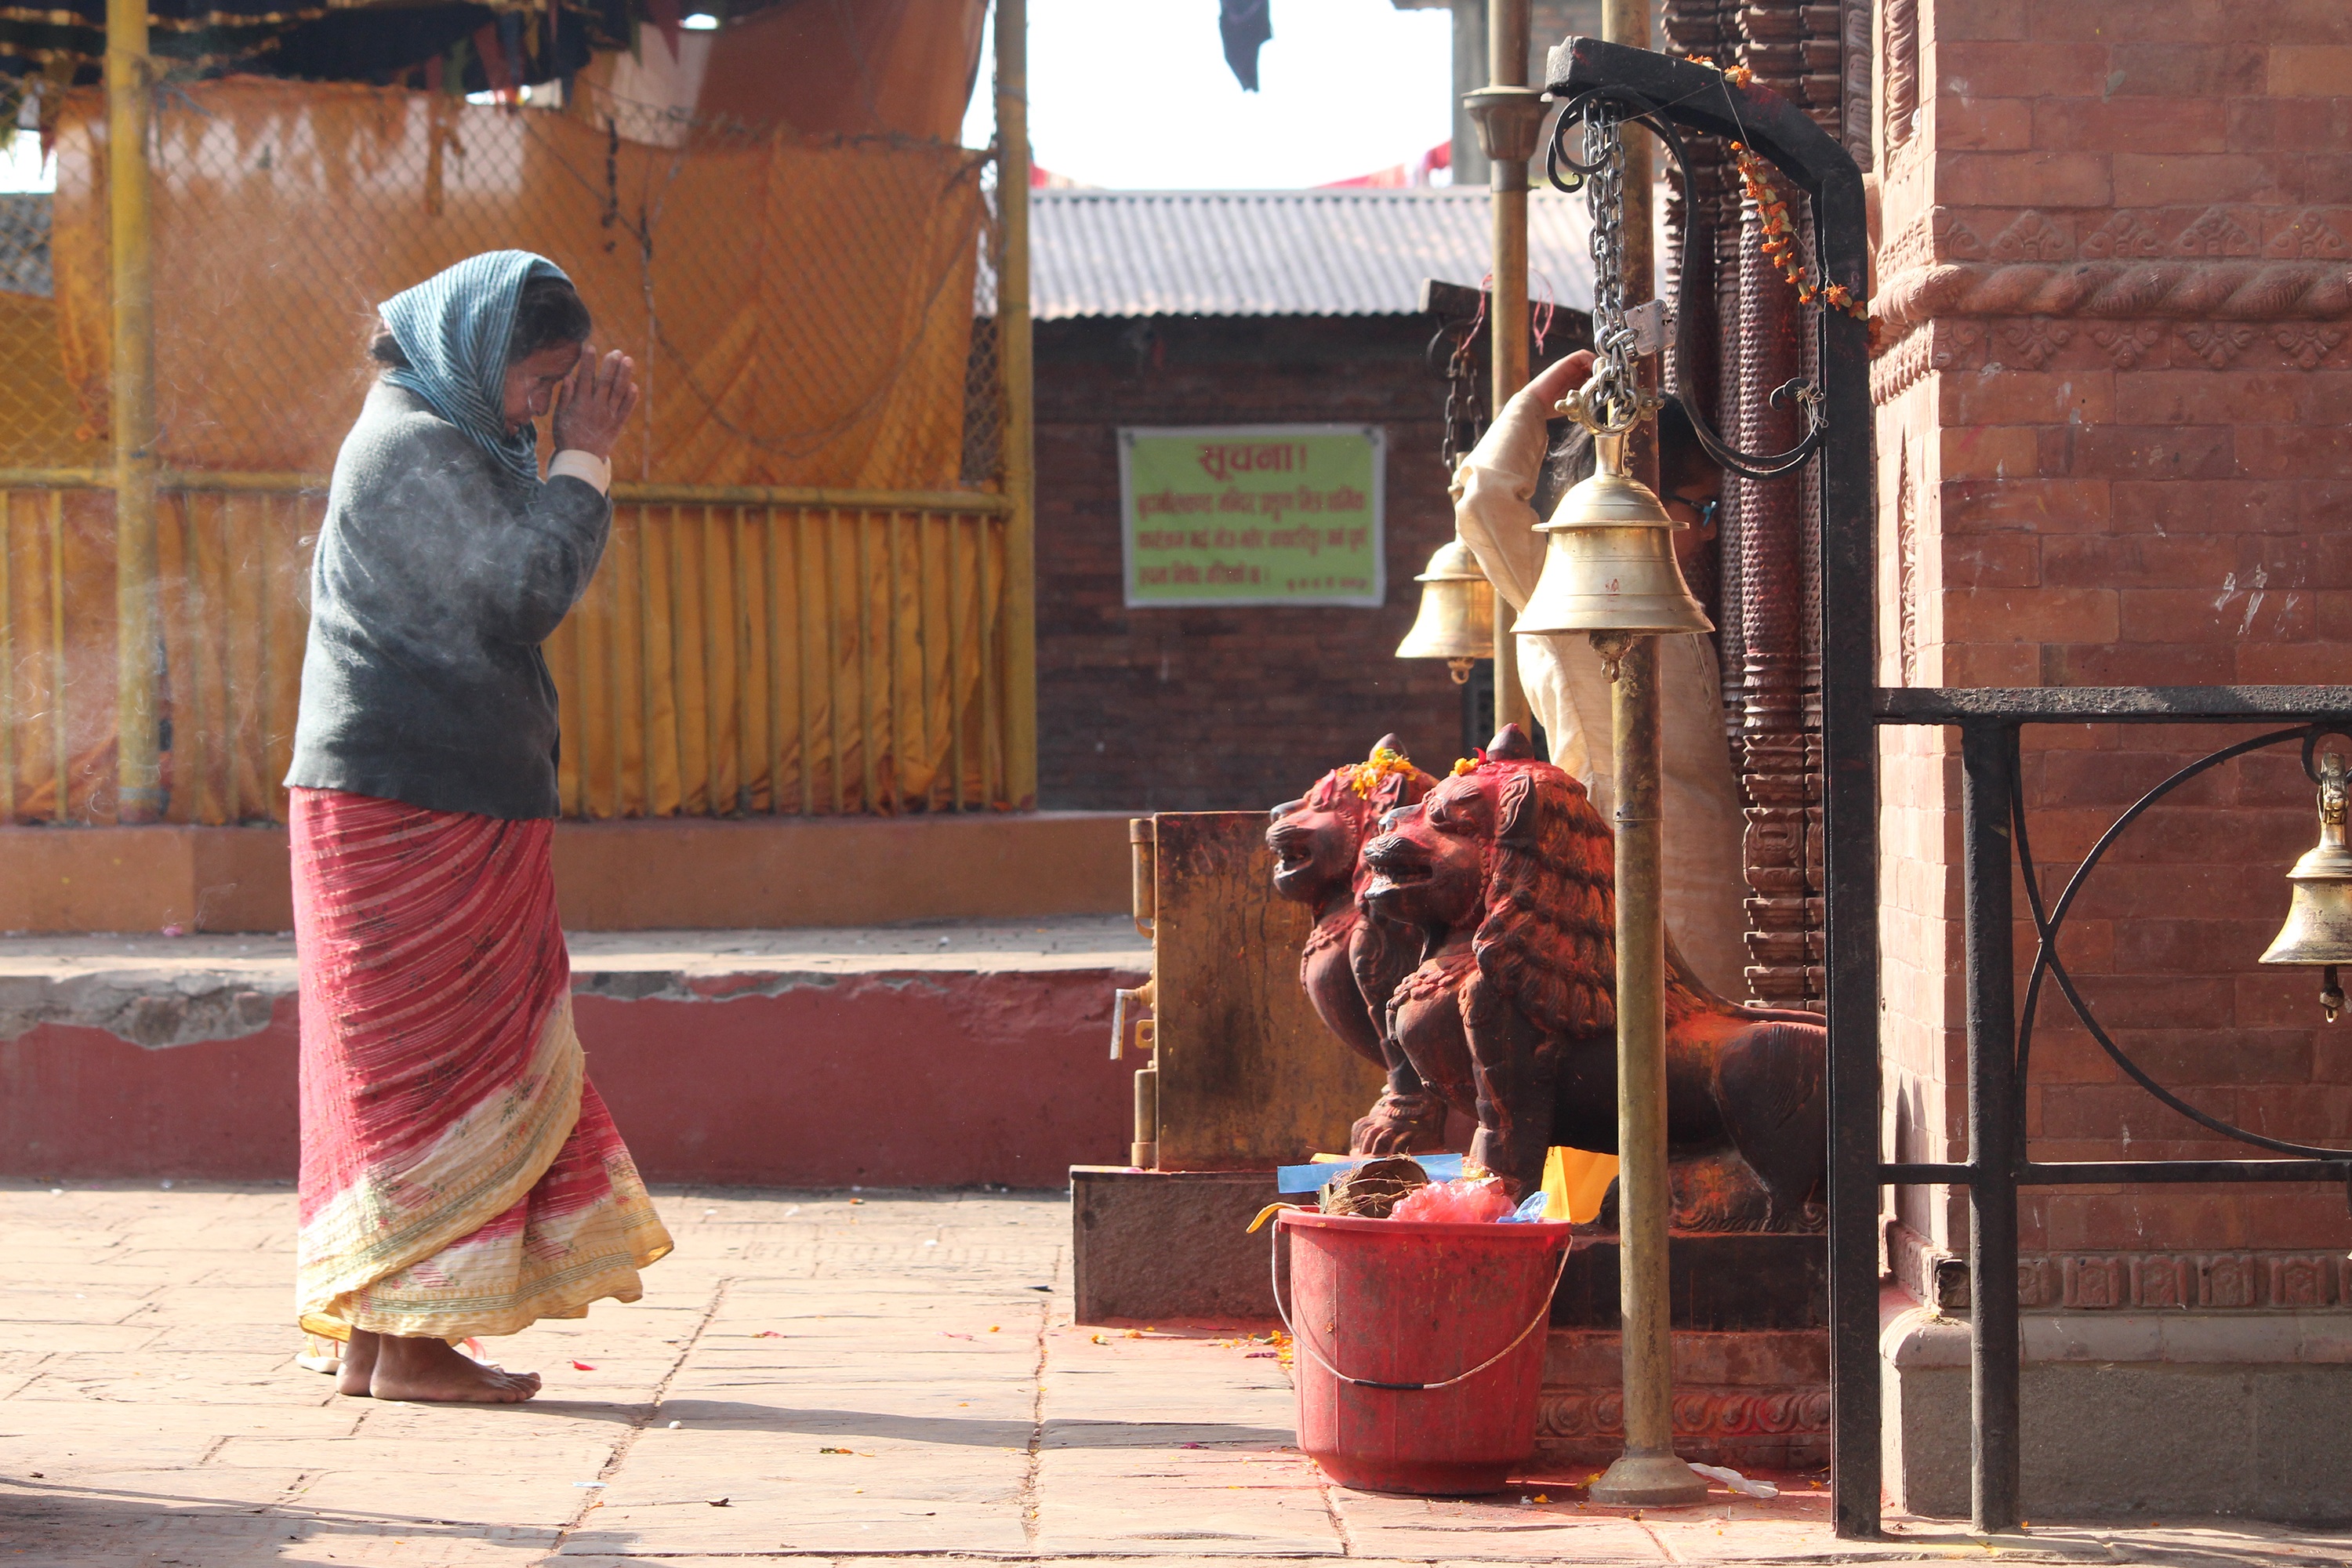
temple, tradition